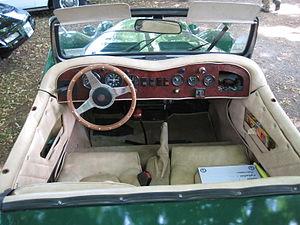
SMS Tilbury
Tilbury était une marque française d'automobiles. Différentes entreprises ont assuré la production. La SMS Tilbury est un cabriolet, de style roadster anglais, créé par Yves Charles, modeleur en carrosserie échelle 1, à partir de 1976.